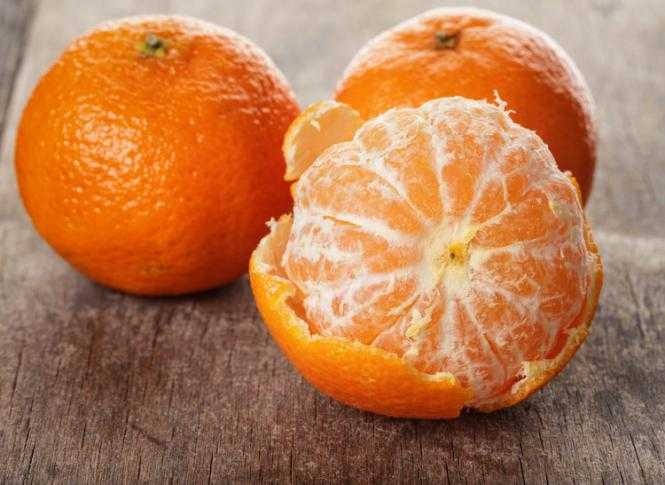
Label: Orange